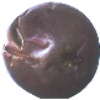
Label: passion_fruit